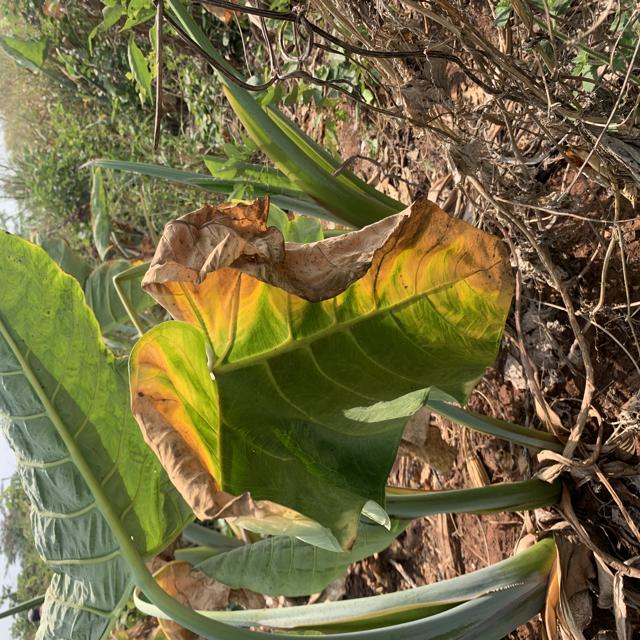
Label: Mid_Blight